Massachusetts Provincial Congress

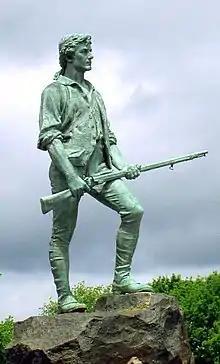
Henry Hudson Kitson's statue "The Minuteman" depicts a militiaman from Massachusetts

The convention for Plymouth County was held on its first day in Plympton, Massachusetts and in the Town of Plymouth for its second meeting. The dates of the convention were September 26 and 27, with Thomas Lothrop serving as Clerk and James Warren as Chairman.